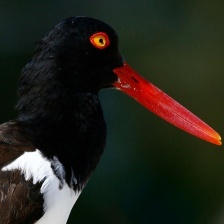
Species: OYSTER CATCHER
Scientific name: HAEMATOPUS
ImageNet parent category: oystercatcher